Boyes (retailer)

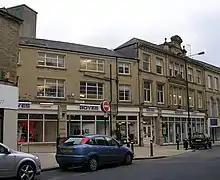
Boyes, North Parade, Bradford (closed 2019)

In 1920 they returned to Hull, this time on Hessle Road. The company leased a building owned by Johnny Wardell, later buying the lease. In 1927 Boyes bought a neighbouring property to extend the store and further extended the store in the 1950s.